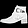
Label: Ankle boot